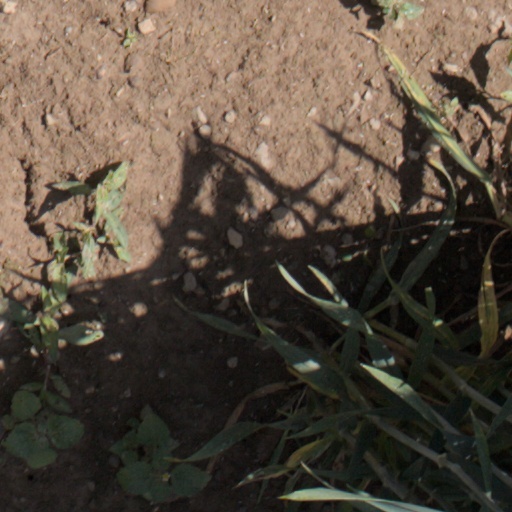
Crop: wheat